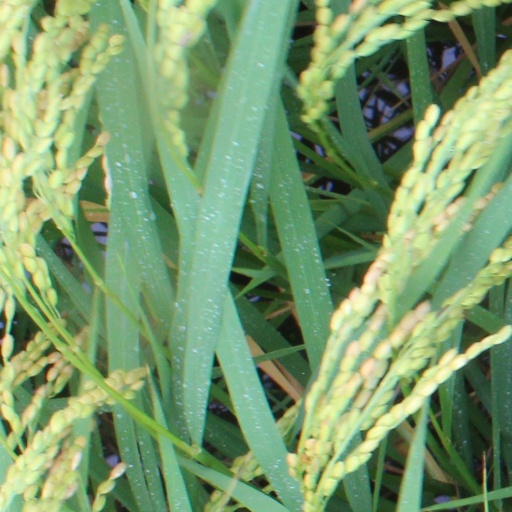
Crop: rice